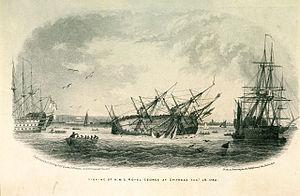
L'abattage en carène consiste à coucher un navire sur la mer, en « éventer la quille », pour réaliser son carénage ou son radoub